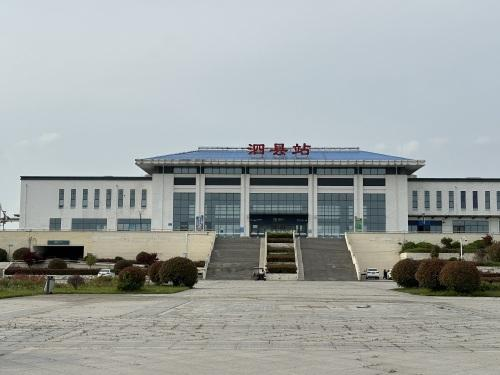
地标名称：泗县站
所在城市：宿州市·泗县